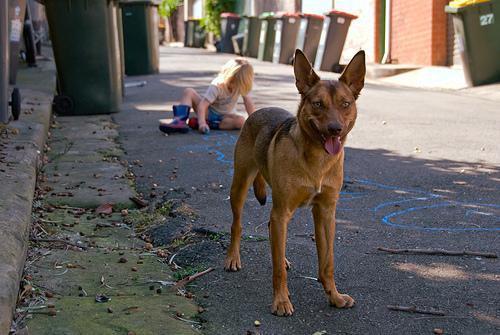
kelpie